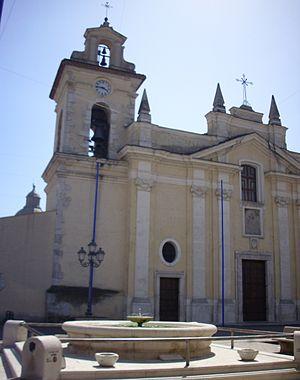
La liste suivante recense les cathédrales en Italie.
Alife est une commune italienne d'environ 7 650 habitants, située dans la province de Caserte, en Campanie, dans l'Italie méridionale.